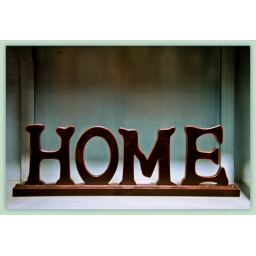
I saw this sign sitting on an empty shelf in a store.